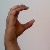
The image shows a hand gesture representing the letter 'C' in Indian Sign Language.